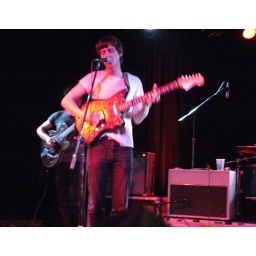
Tim Presley of Darker My Love @ the glass house in pomona